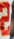
Number: 2